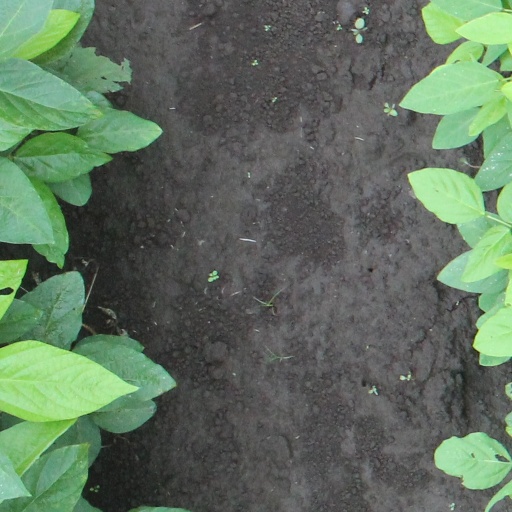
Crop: soybean